Hexaméron (musical composition)

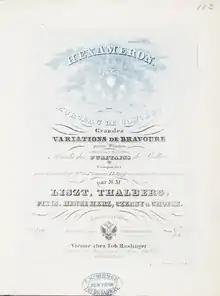
Cover art of the score for the first publication in 1839

Hexaméron, Morceau de concert S.392 is a collaborative composition for piano. It exists in several concert versions: for piano solo, piano and orchestra, two pianos and even six pianos with or without orchestra. The work consists of six variations on a theme, along with an introduction, connecting interludes and a finale. The theme is the "suoni la tromba" from Vincenzo Bellini's opera "I puritani".